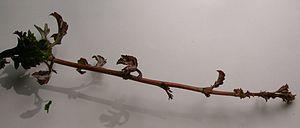
La cécidomyie de l'aubépine, Dasineura crataegi est une espèce d'insectes diptères nématocères de la famille des Cecidomyiidae. Elle cause des galles sur les pousses terminales des aubépines. Les galles se développent à partir des pontes de Dasineura crataegi, sur Crataegus monogyna, Crataegus laevigata et leurs nombreux hybrides.